Five-year plans of the Soviet Union

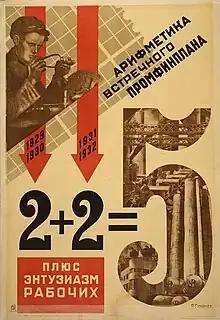
Soviet poster inciting early achievement of the First Five-Year Plan, using the slogan "2 + 2 plus Workers' Enthusiasm= 5". 1931

The first five-year plan was not just about economics. This plan was a revolution that intended to transform all aspects of society. The way of life for the majority of the people changed drastically during this revolutionary time. The plan was also referred to as the "Great Turn". Individual peasant farming gave way to a more efficient system of collective farming. Peasant property and entire villages were incorporated into the state economy which had its own market forces.